AFC Wimbledon

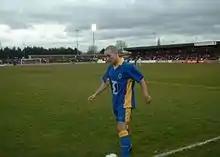
Ryan Gray prepares to take a corner in a 2–1 win over AFC Wallingford on 8 May 2004 in AFC Wimbledon's final fixture in the Combined Counties League Premier Division.

In the 2002–03 season, AFC Wimbledon competed in the Combined Counties League Premier Division under the management of former Wimbledon player Terry Eames, who was appointed on 13 June 2002. Their first ever game, a pre-season friendly against Sutton United on 10 July 2002, resulted in a 4–0 loss in front of a crowd of 4,657. At the end of their debut season, AFC Wimbledon finished third in the league and narrowly failed to win promotion to the Isthmian League First Division, despite a strong end to the season that involved winning their final 11 league fixtures.